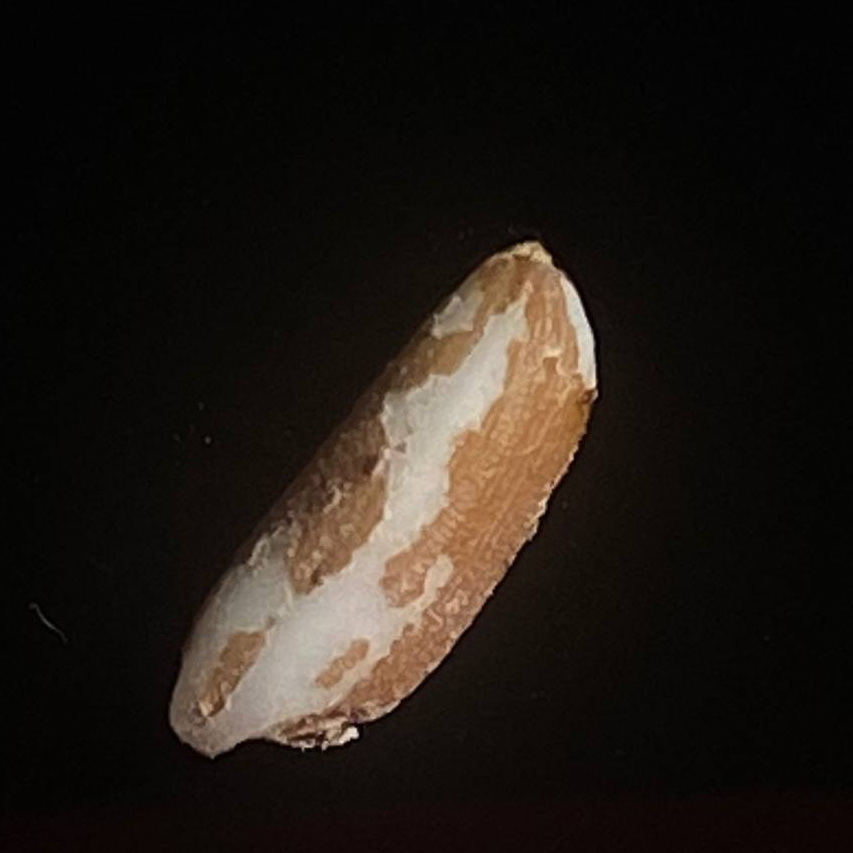
Rice variety: Lal_Binni